The Age of Plastic

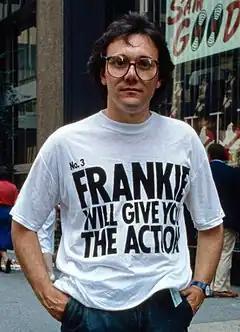
Trevor Horn (pictured 1984) wrote the lyrics to tracks from "The Age of Plastic".

"The Age of Plastic" is a tragicomic concept album with lyrical themes of intense nostalgia and anxiety about the possible effects of modern technology. The lyrics, which were written by Trevor Horn, were inspired by the works of J. G. Ballard. The Buggles have claimed that they were necessarily a "plastic group" to meet the needs of a "plastic age", explaining the album's title, "The Age of Plastic". Downes has said that the lyrics were "trying to make cynical comments on a number of issues." Eight tracks are included on "The Age of Plastic": "Living in the Plastic Age", "Video Killed the Radio Star", "Kid Dynamo", "I Love You (Miss Robot)", "Clean, Clean", "Elstree", "Astroboy (And the Proles on Parade)" and "Johnny (on the Monorail)". The album's lyrical concept was compared by "Orange Coast" magazine to that of the works of Canadian progressive rock band Klaatu.